Computational creativity

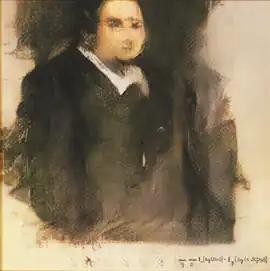
"Edmond de Belamy", an artwork generated by a generative adversarial network

Computational creativity (also known as artificial creativity, mechanical creativity, creative computing or creative computation) is a multidisciplinary endeavour that is located at the intersection of the fields of artificial intelligence, cognitive psychology, philosophy, and the arts (e.g., computational art as part of computational culture).